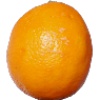
Label: lemon_meyer